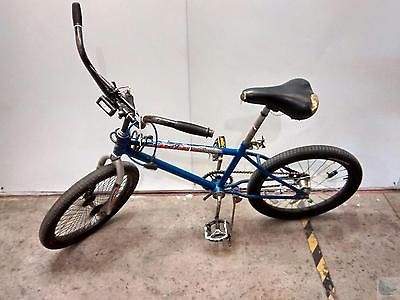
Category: bicycle